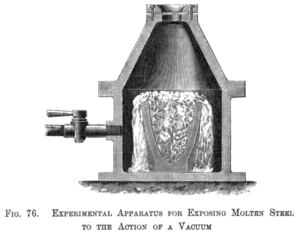
Expérience de Bessemer montrant le présence de gaz dissous dans l'acier issu du convertisseur Bessemer